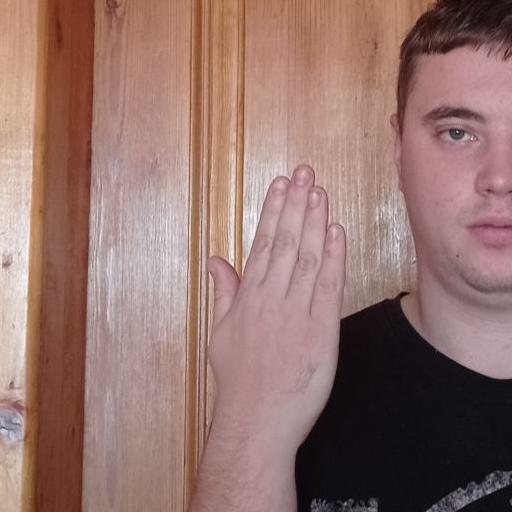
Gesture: stop_inverted